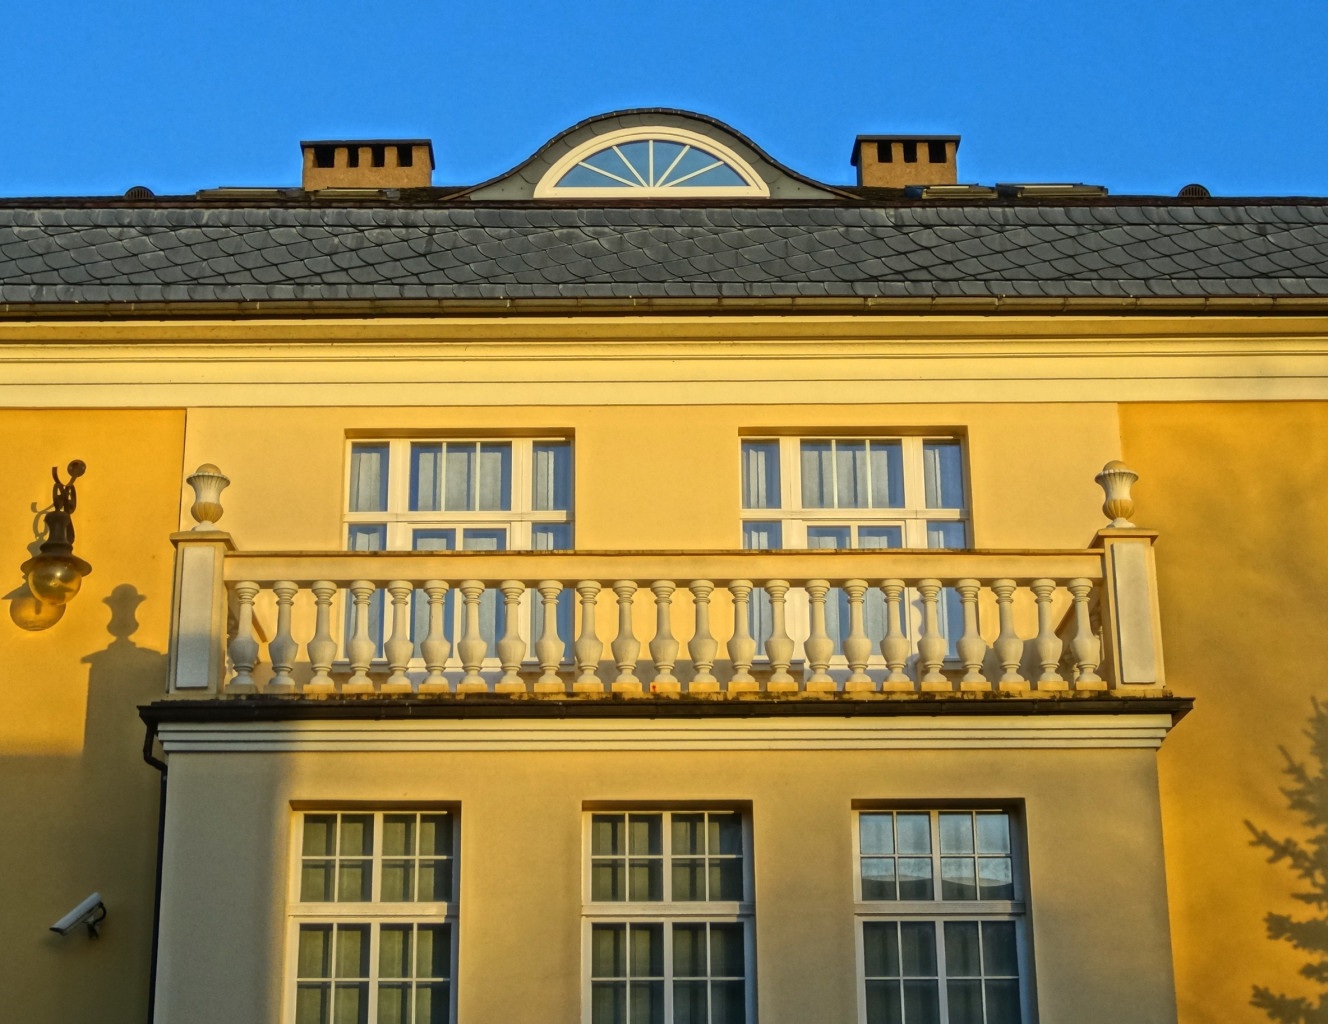
architecture, villa, mansion, house, window, roof, building, home, balcony, facade, property, historic, apartment, poland, front, estate, neighbourhood, residential area, bydgoszcz, outdoor structure, ossolinskich